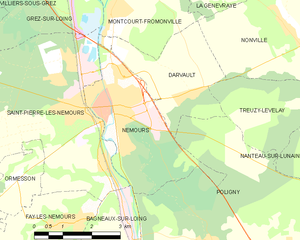
Carte des communes françaises Nemours